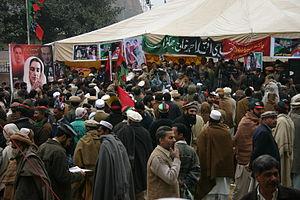
Benazir Bhutto, née le 21 juin 1953 à Karachi et morte assassinée le 27 décembre 2007 à Rawalpindi, est une femme d'État pakistanaise. Elle est Première ministre de 1988 à 1990 et de 1993 à 1996.
La vie politique pakistanaise est influencée par divers partis politiques, qui ont évolué au cours d'une vie démocratique ou au cours des différents régimes militaires qui ont été au pouvoir. Les principaux partis politiques connaissent souvent des dissensions plus ou moins importantes, ce qui a conduit à la multiplication du nombre de partis.
L’attentat du 18 octobre 2007 à Karachi ou l'attentat de Karsaz est un double attentat-suicide dirigé contre l'ancienne première ministre et cheffe du PPP, Benazir Bhutto.
Les élections législatives pakistanaises de 2008 ont eu lieu le 18 février 2008 pour renouveler les élus de l'Assemblée nationale et des quatre assemblées provinciales du Pakistan, après la fin de leur mandat de cinq ans reçu lors des élections législatives de 2002. Elles se déroulent dans un climat tendu et crucial pour l'avenir de la démocratie pakistanaise.